Lungotevere

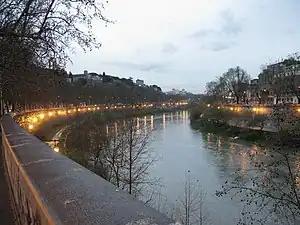
Lungotevere Aventino (left) and Lungotevere Ripa (right)

Lungotevere (Italian for "Tiber Waterfront") is an alley or boulevard running along the river Tiber within the city of Rome.